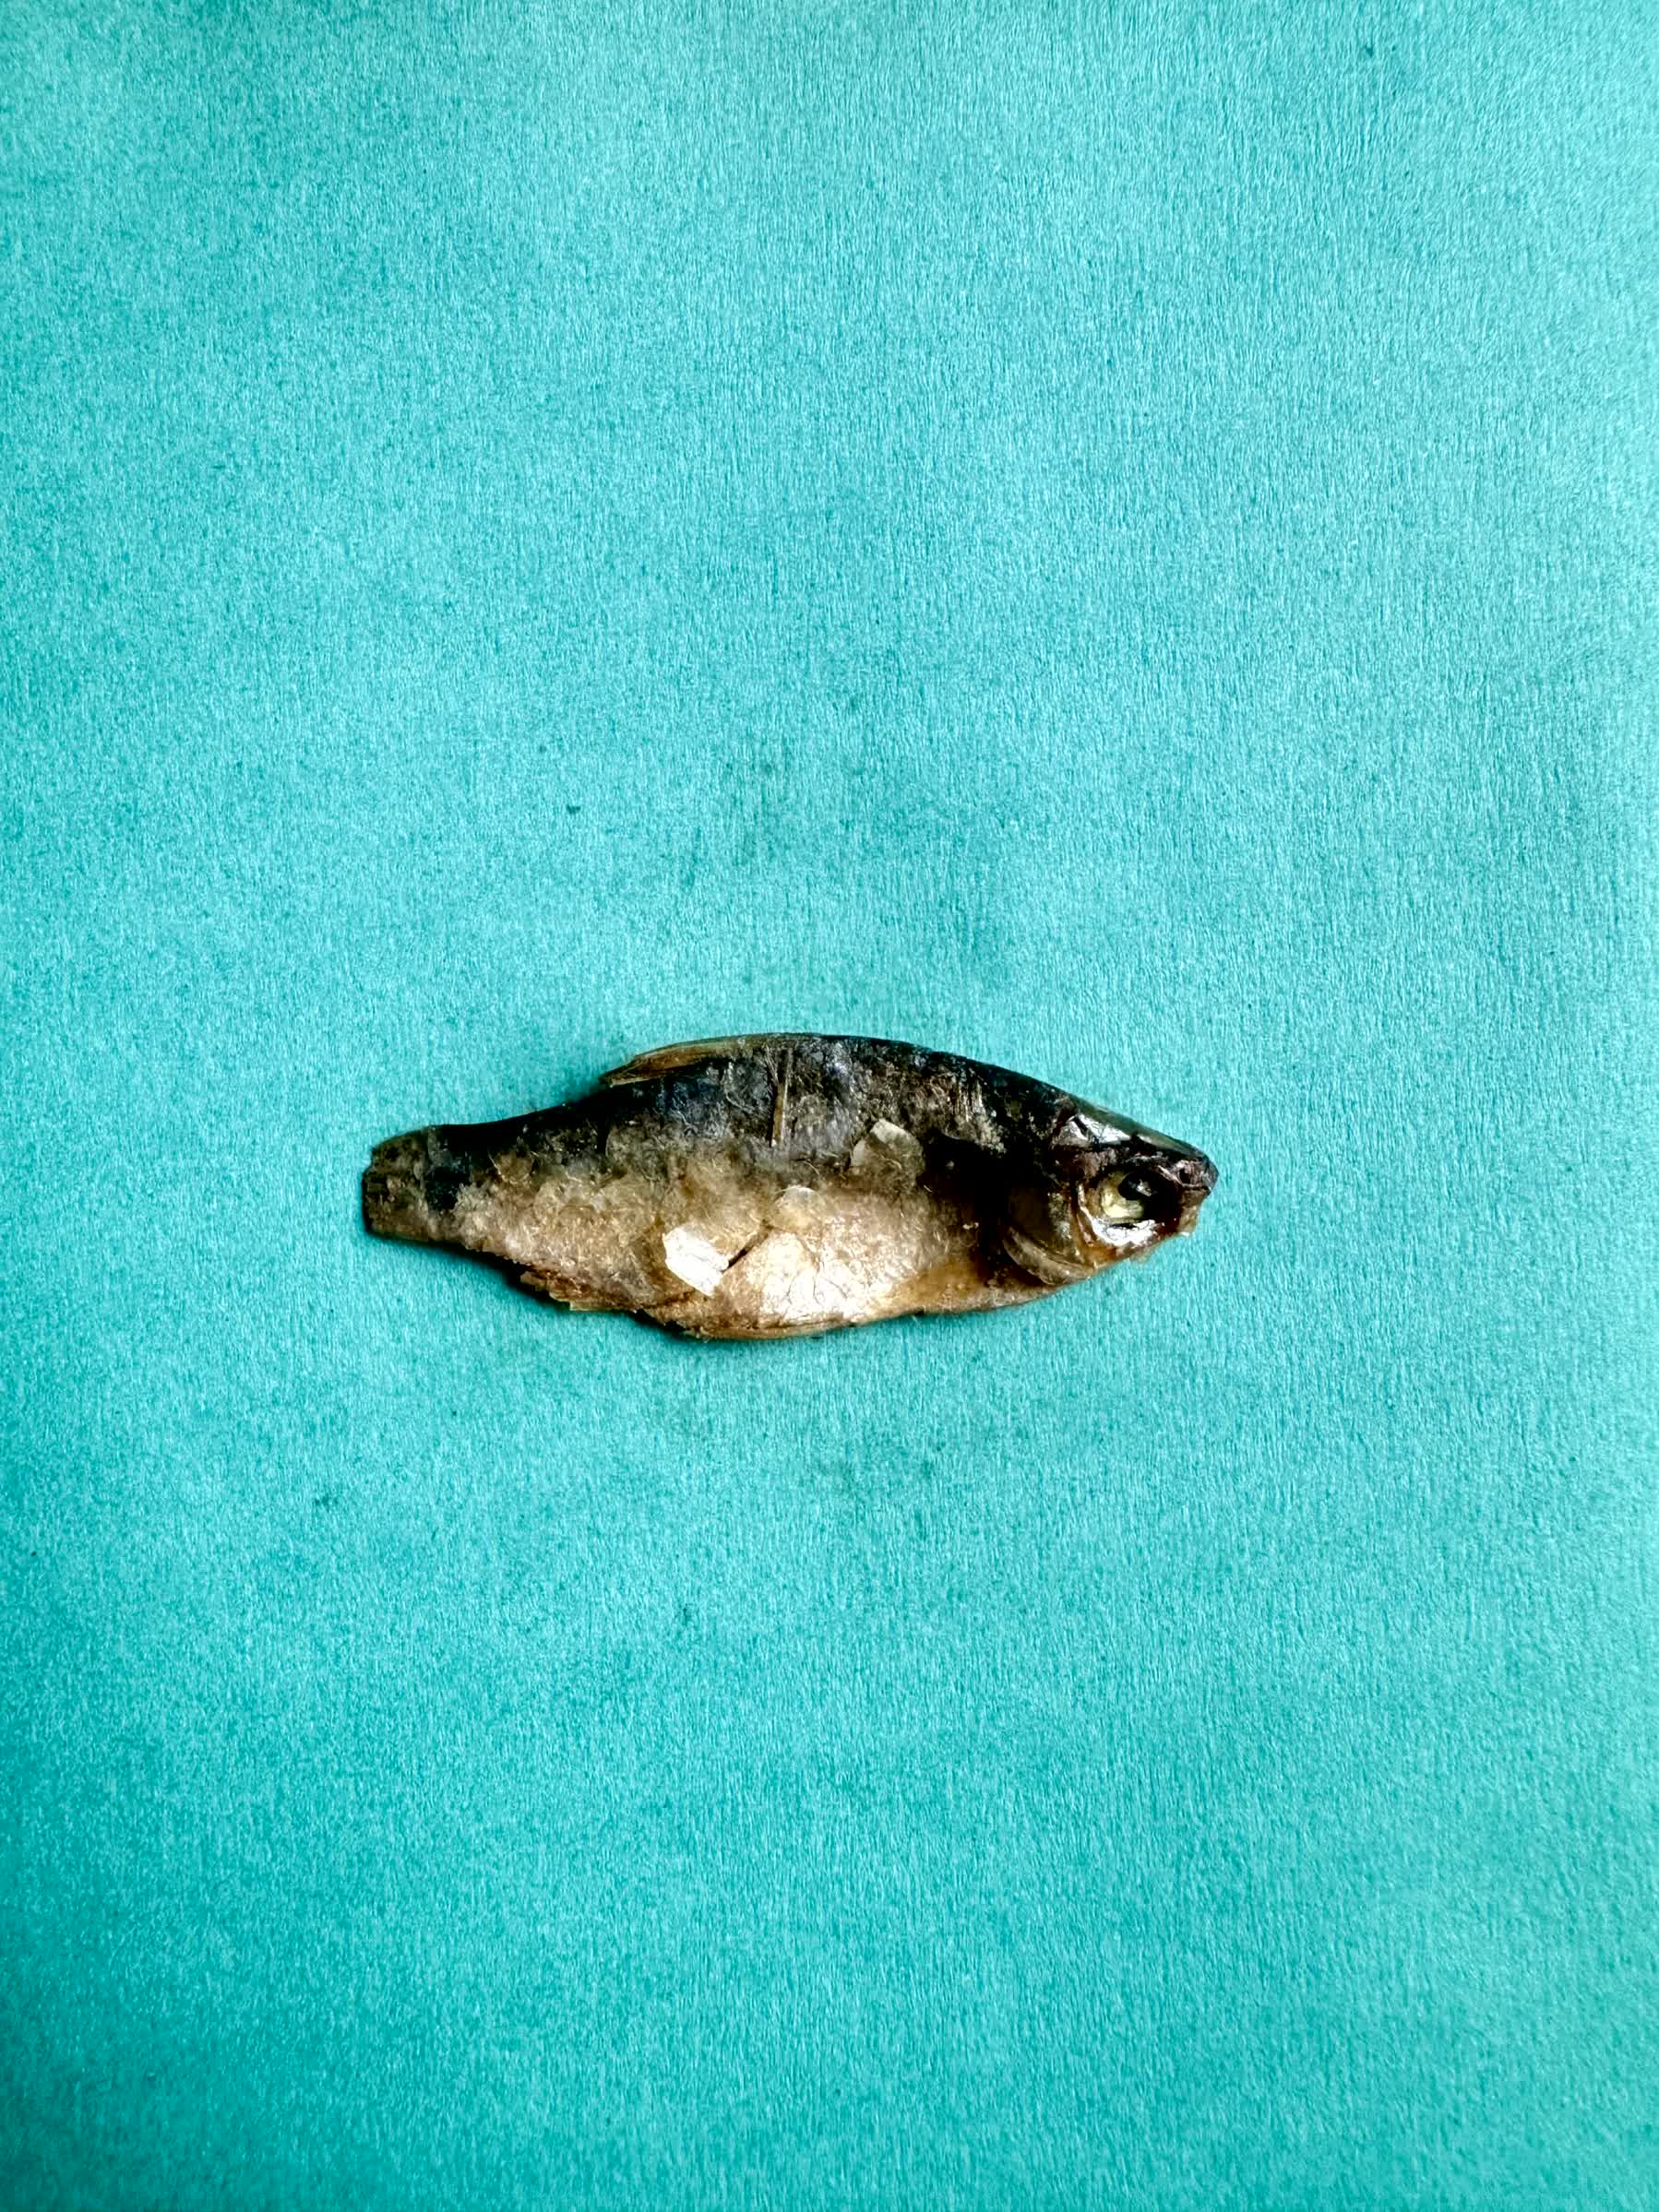
Species: puti chepa